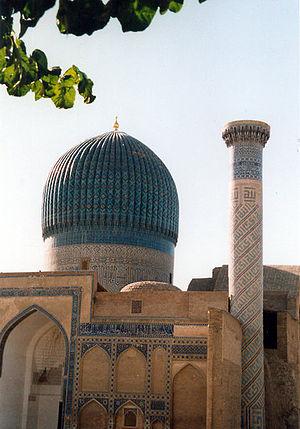
Samarcande (Ouzbekistan)
L'Ouzbékistan, en forme longue la république d'Ouzbékistan, en ouzbek Oʻzbekiston, Ўзбекистон et Oʻzbekiston Respublikasi, Ўзбекистон Республикаси, et en russe Узбекистан et Республика Узбекистан, est un pays d'Asie centrale de plus de 31 millions d'habitants, ancienne république soviétique, État indépendant depuis le 31 août 1991, entouré par le Kazakhstan à l'ouest- nord-ouest et au nord, le Kirghizistan à l'est, le Tadjikistan au sud-est, l'Afghanistan au sud-sud-est et le Turkménistan au sud-ouest. Sa capitale est Tachkent, métropole de 2,7 millions d'habitants.
Timour, plus connu sous le nom de Tamerlan, né le 9 avril 1336 à Kech, près de Chakhrisabz, dans l'actuel Ouzbékistan, et mort le 18 février 1405 à Otrar dans l'actuel Kazakhstan, fut un guerrier turco-mongol du XIVᵉ siècle, conquérant d'une grande partie de l'Asie centrale et occidentale, fondateur de la dynastie des Timourides qui a existé jusqu'en 1507.
Le Sum ou Soum est la monnaie de l'Ouzbékistan. Son code ISO 4217 est UZS.